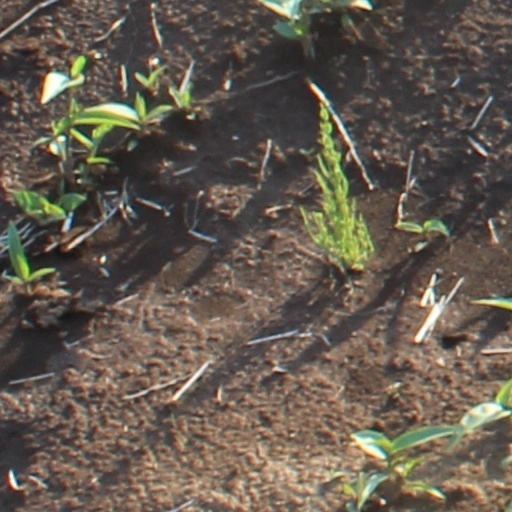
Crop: wheat